Refuge Quintino Sella au Félik

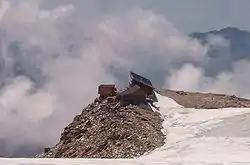
Refuge Quintino Sella au Felik

Refuge Quintino Sella au Félik is a refuge in the Alps, in the comune of Gressoney-La-Trinité, Aosta Valley, Italy. It should not be confused with the similarly named Refuge Quintino Sella (Mont-Blanc) in the Mont Blanc massif or the Rifugio Quintino Sella al Monviso in the comune of Crissolo, Piedmont.